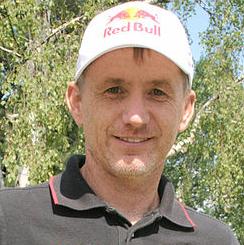
Age: 41